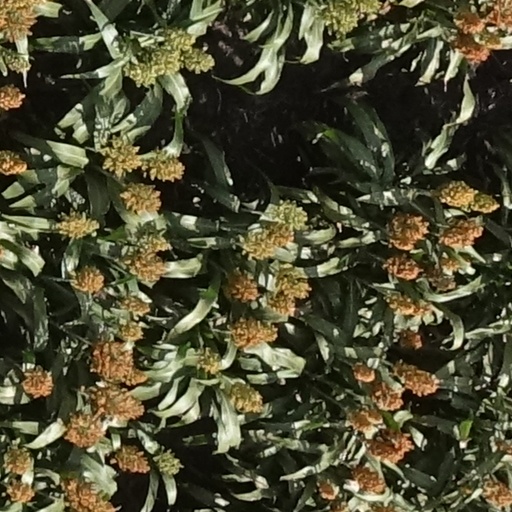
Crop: sorghum